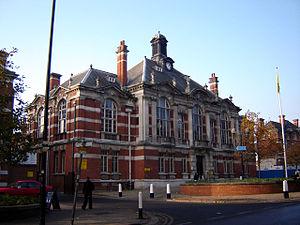
Tottenham est un district situé dans le borough de Haringey, à Londres en Angleterre. Il s'agit d'un quartier multi-ethnique plutôt pauvre où se côtoient 113 ethnies parlant 190 langues.